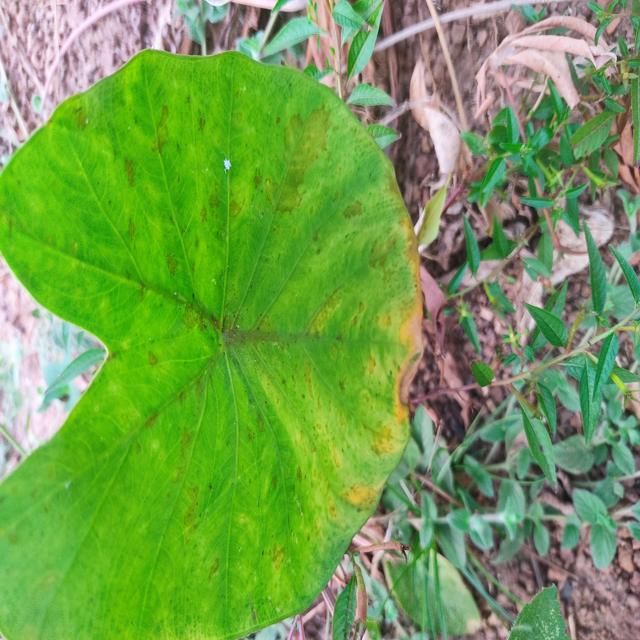
Label: Early_Blight